Tari Mangal

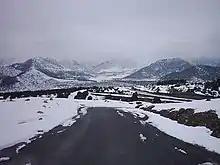
Road From Ali Mangal Post to Tari Mangal

Tari Mangal is located 0.8 km from Ali Mangal Post. Its estimated elevation is 2079 meters above sea level, 6820.87 ft, 81850.44 in.